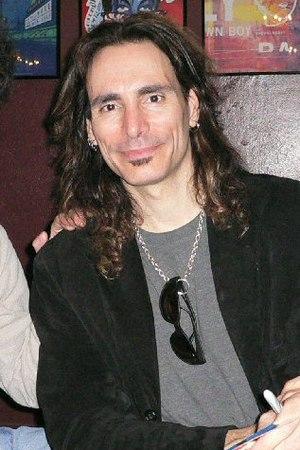
Steve Vai est un guitariste et chanteur de rock américain né le 6 juin 1960 à New York, considéré comme un guitar hero.